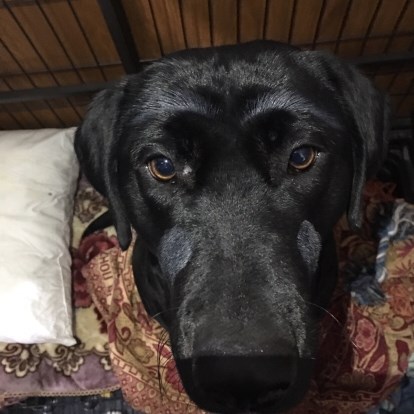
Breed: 3580-n000122-Labrador_retriever